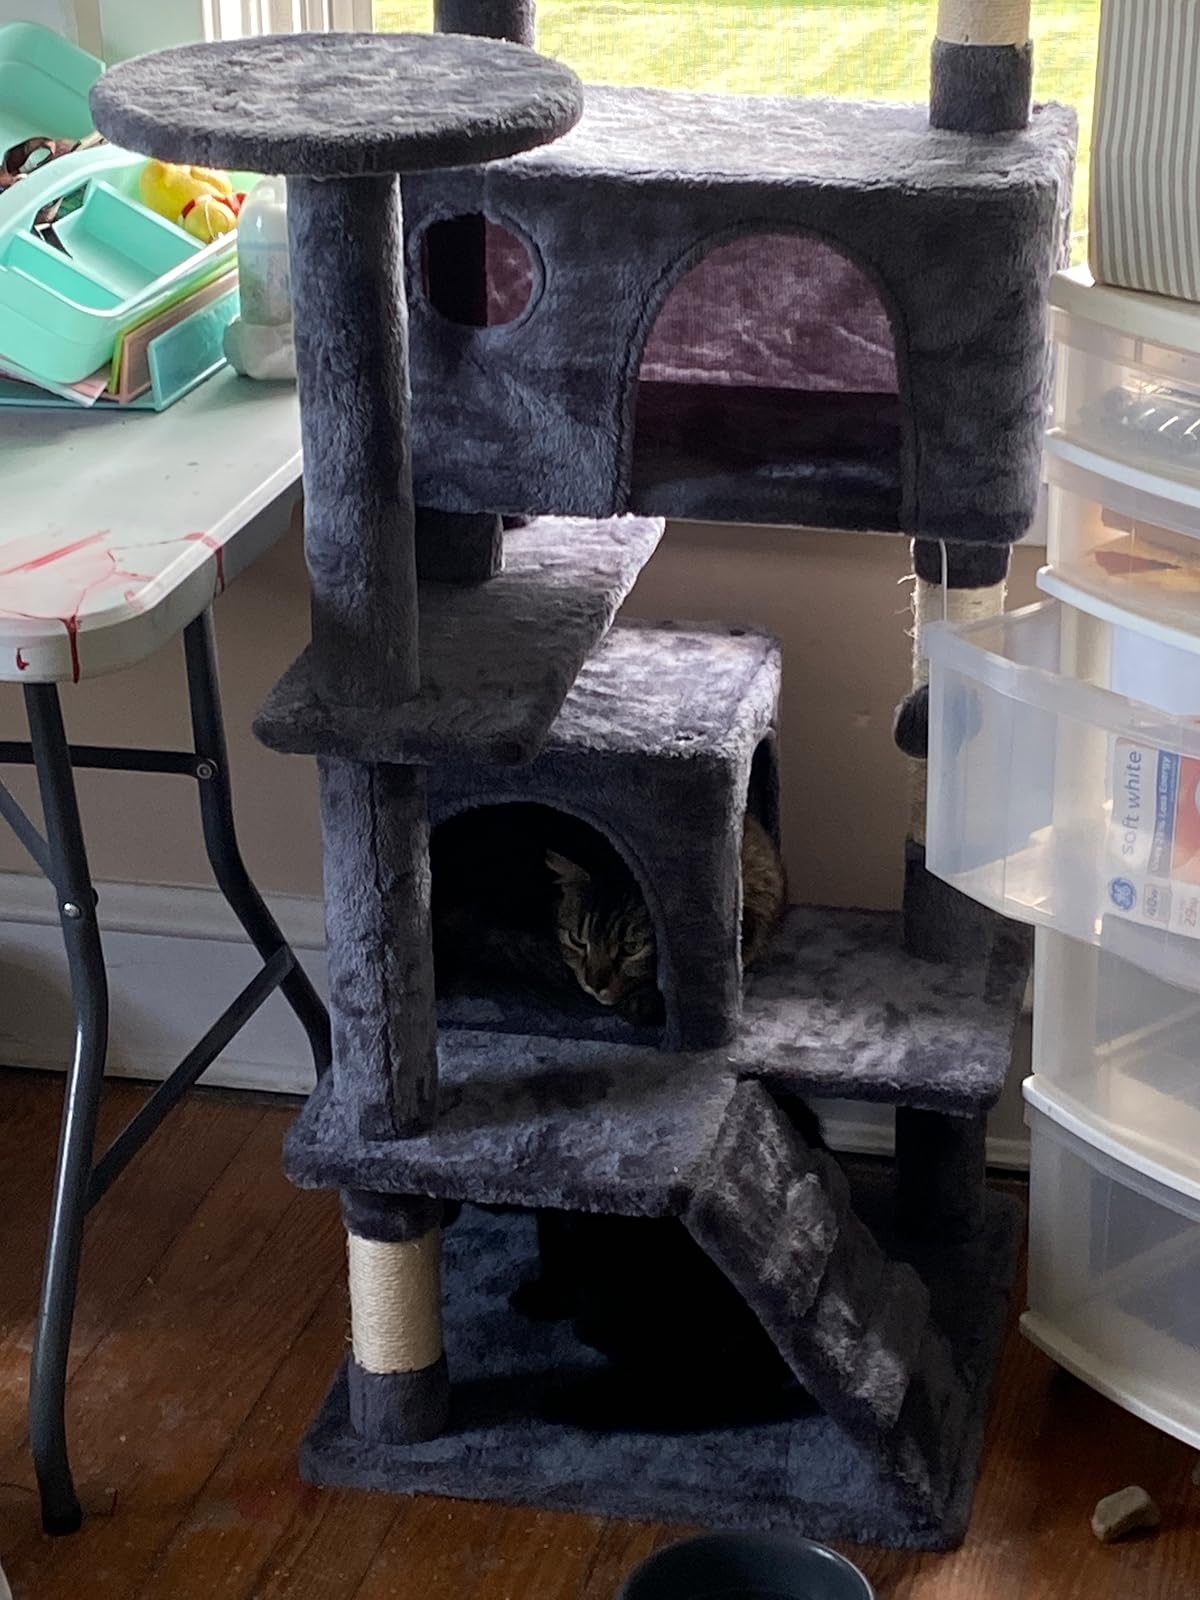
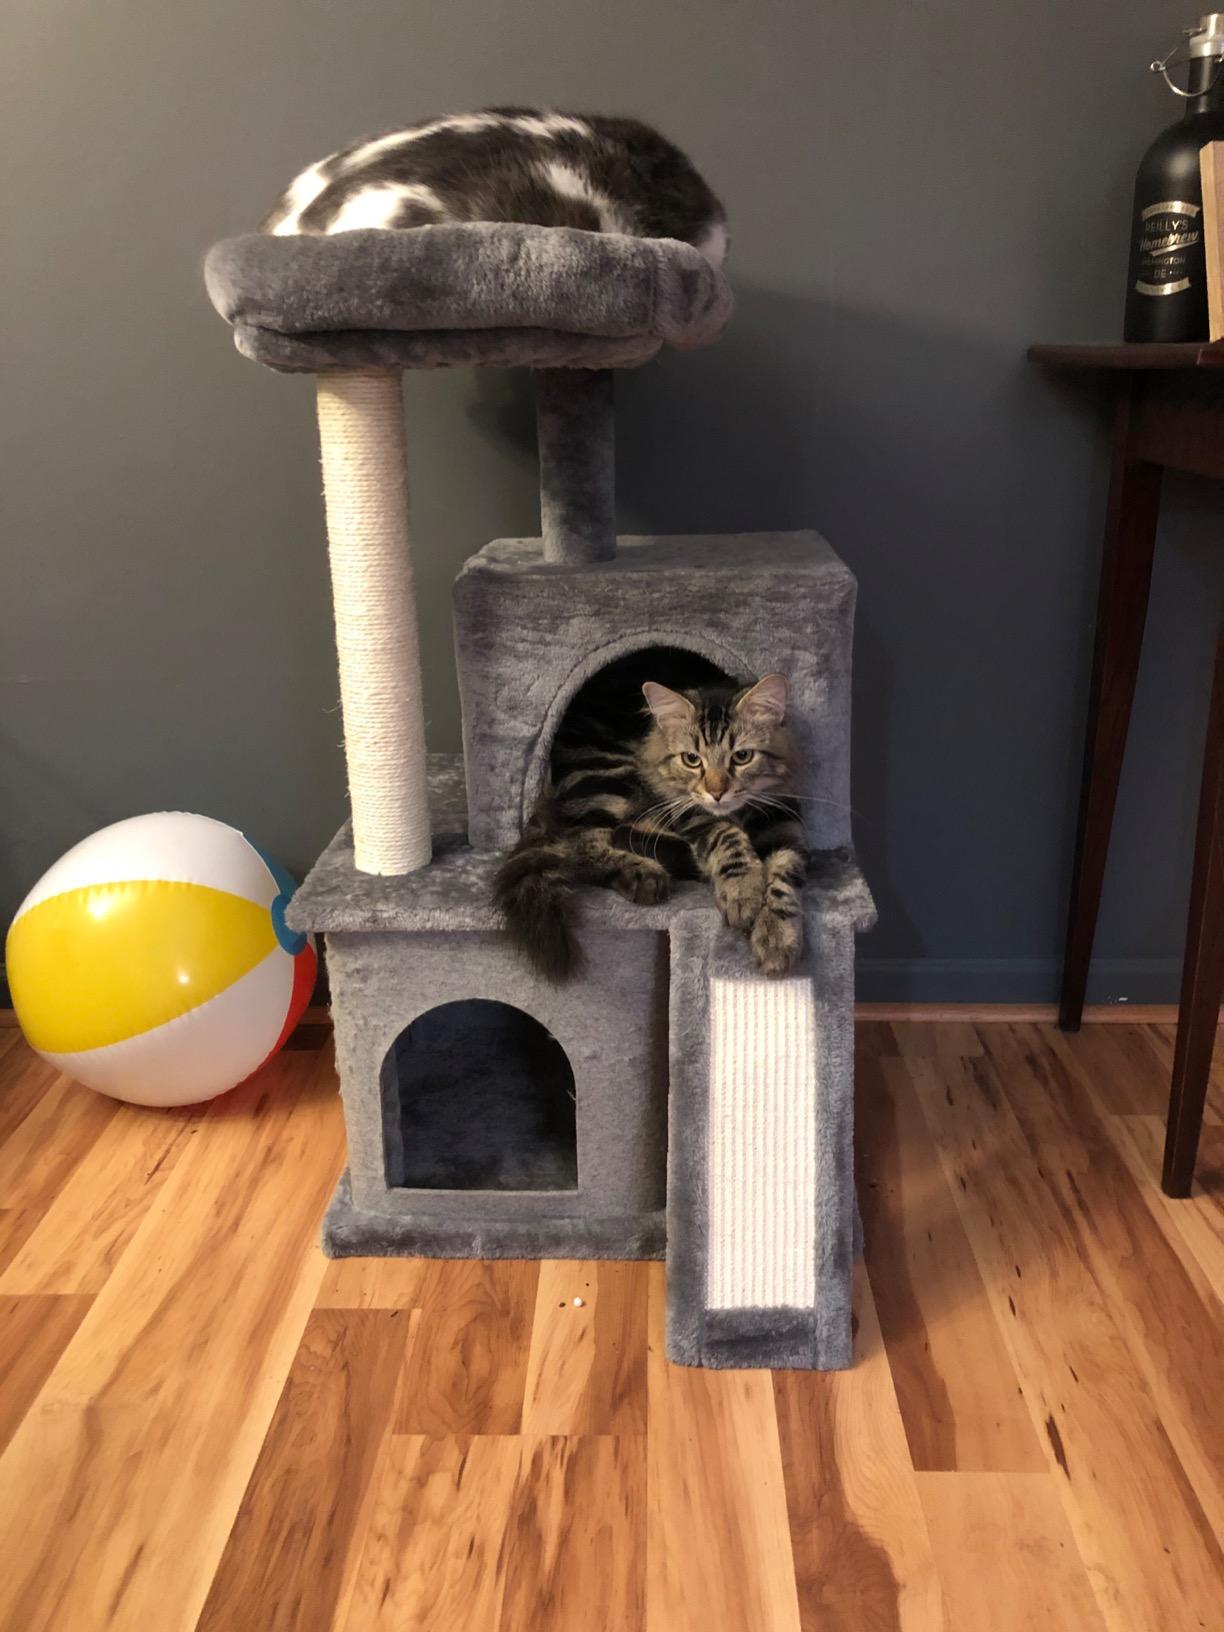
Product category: items_cat tree
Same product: no